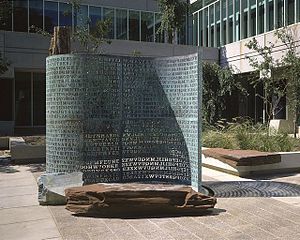
Kryptos
Kryptos (1990) ved CIA's hovedkvater i Langley, Virginia
Kryptos er en skulptur af den amerikanske kunstner Jim Sanborn. Den står uden for Central Intelligence Agencys hovedkvarter i Langley i Virginia. Siden indvielsen den 3. november 1990 har der været megen spekulation om dens krypterede indskrift. Den beskæftiger stadig kryptologer, men dele af koden er allerede knækket, og Sanborn har 22. november 2010 oplyst, at bogstavrækkefølgen NYPVTT betyder BERLIN. I år 2014 afslørede Sanborn så, at bogstavrækkefølgen derefter, MZFPK, betyder CLOCK.